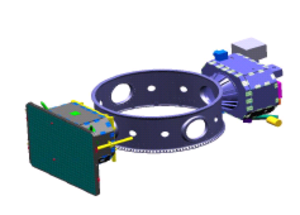
Vue d'artiste du Demonstration and Science Experiments
Demonstration and Science Experiments est un petit satellite développé par le laboratoire de recherche de l'USAF. Son objectif est de montrer la capacité à fonctionner en orbite terrestre moyenne. Son lancement a été effectué en 2010 par un des deux lanceurs EELV.